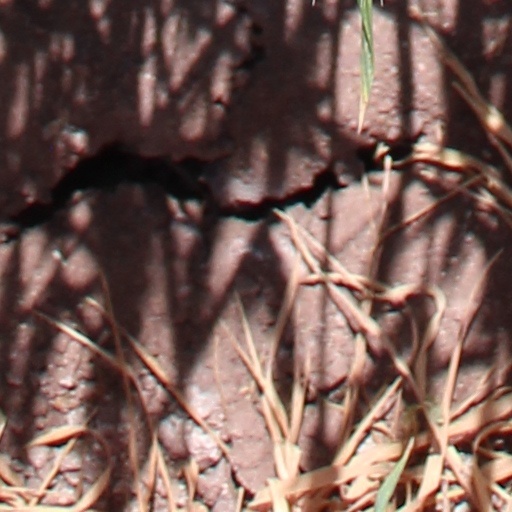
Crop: wheat